SM U-17 (Germany)

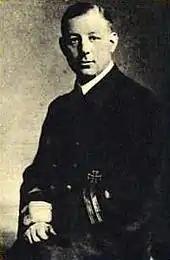
Oberleutnant z.S. Feldkirchener

On , "Oberleutnant zur See" Johannes Feldkirchener was given command of "U-17". On 20 October, "U-17" stopped the 866 ton off the Norwegian coast, and having searched her cargo, ordered the crew to the lifeboats before scuttling the vessel. On 26 October, "U-17" torpedoed the French ferry † in the Strait of Dover. The vessel made port before sinking, with the loss of 40 lives out of over 2,500 on board.